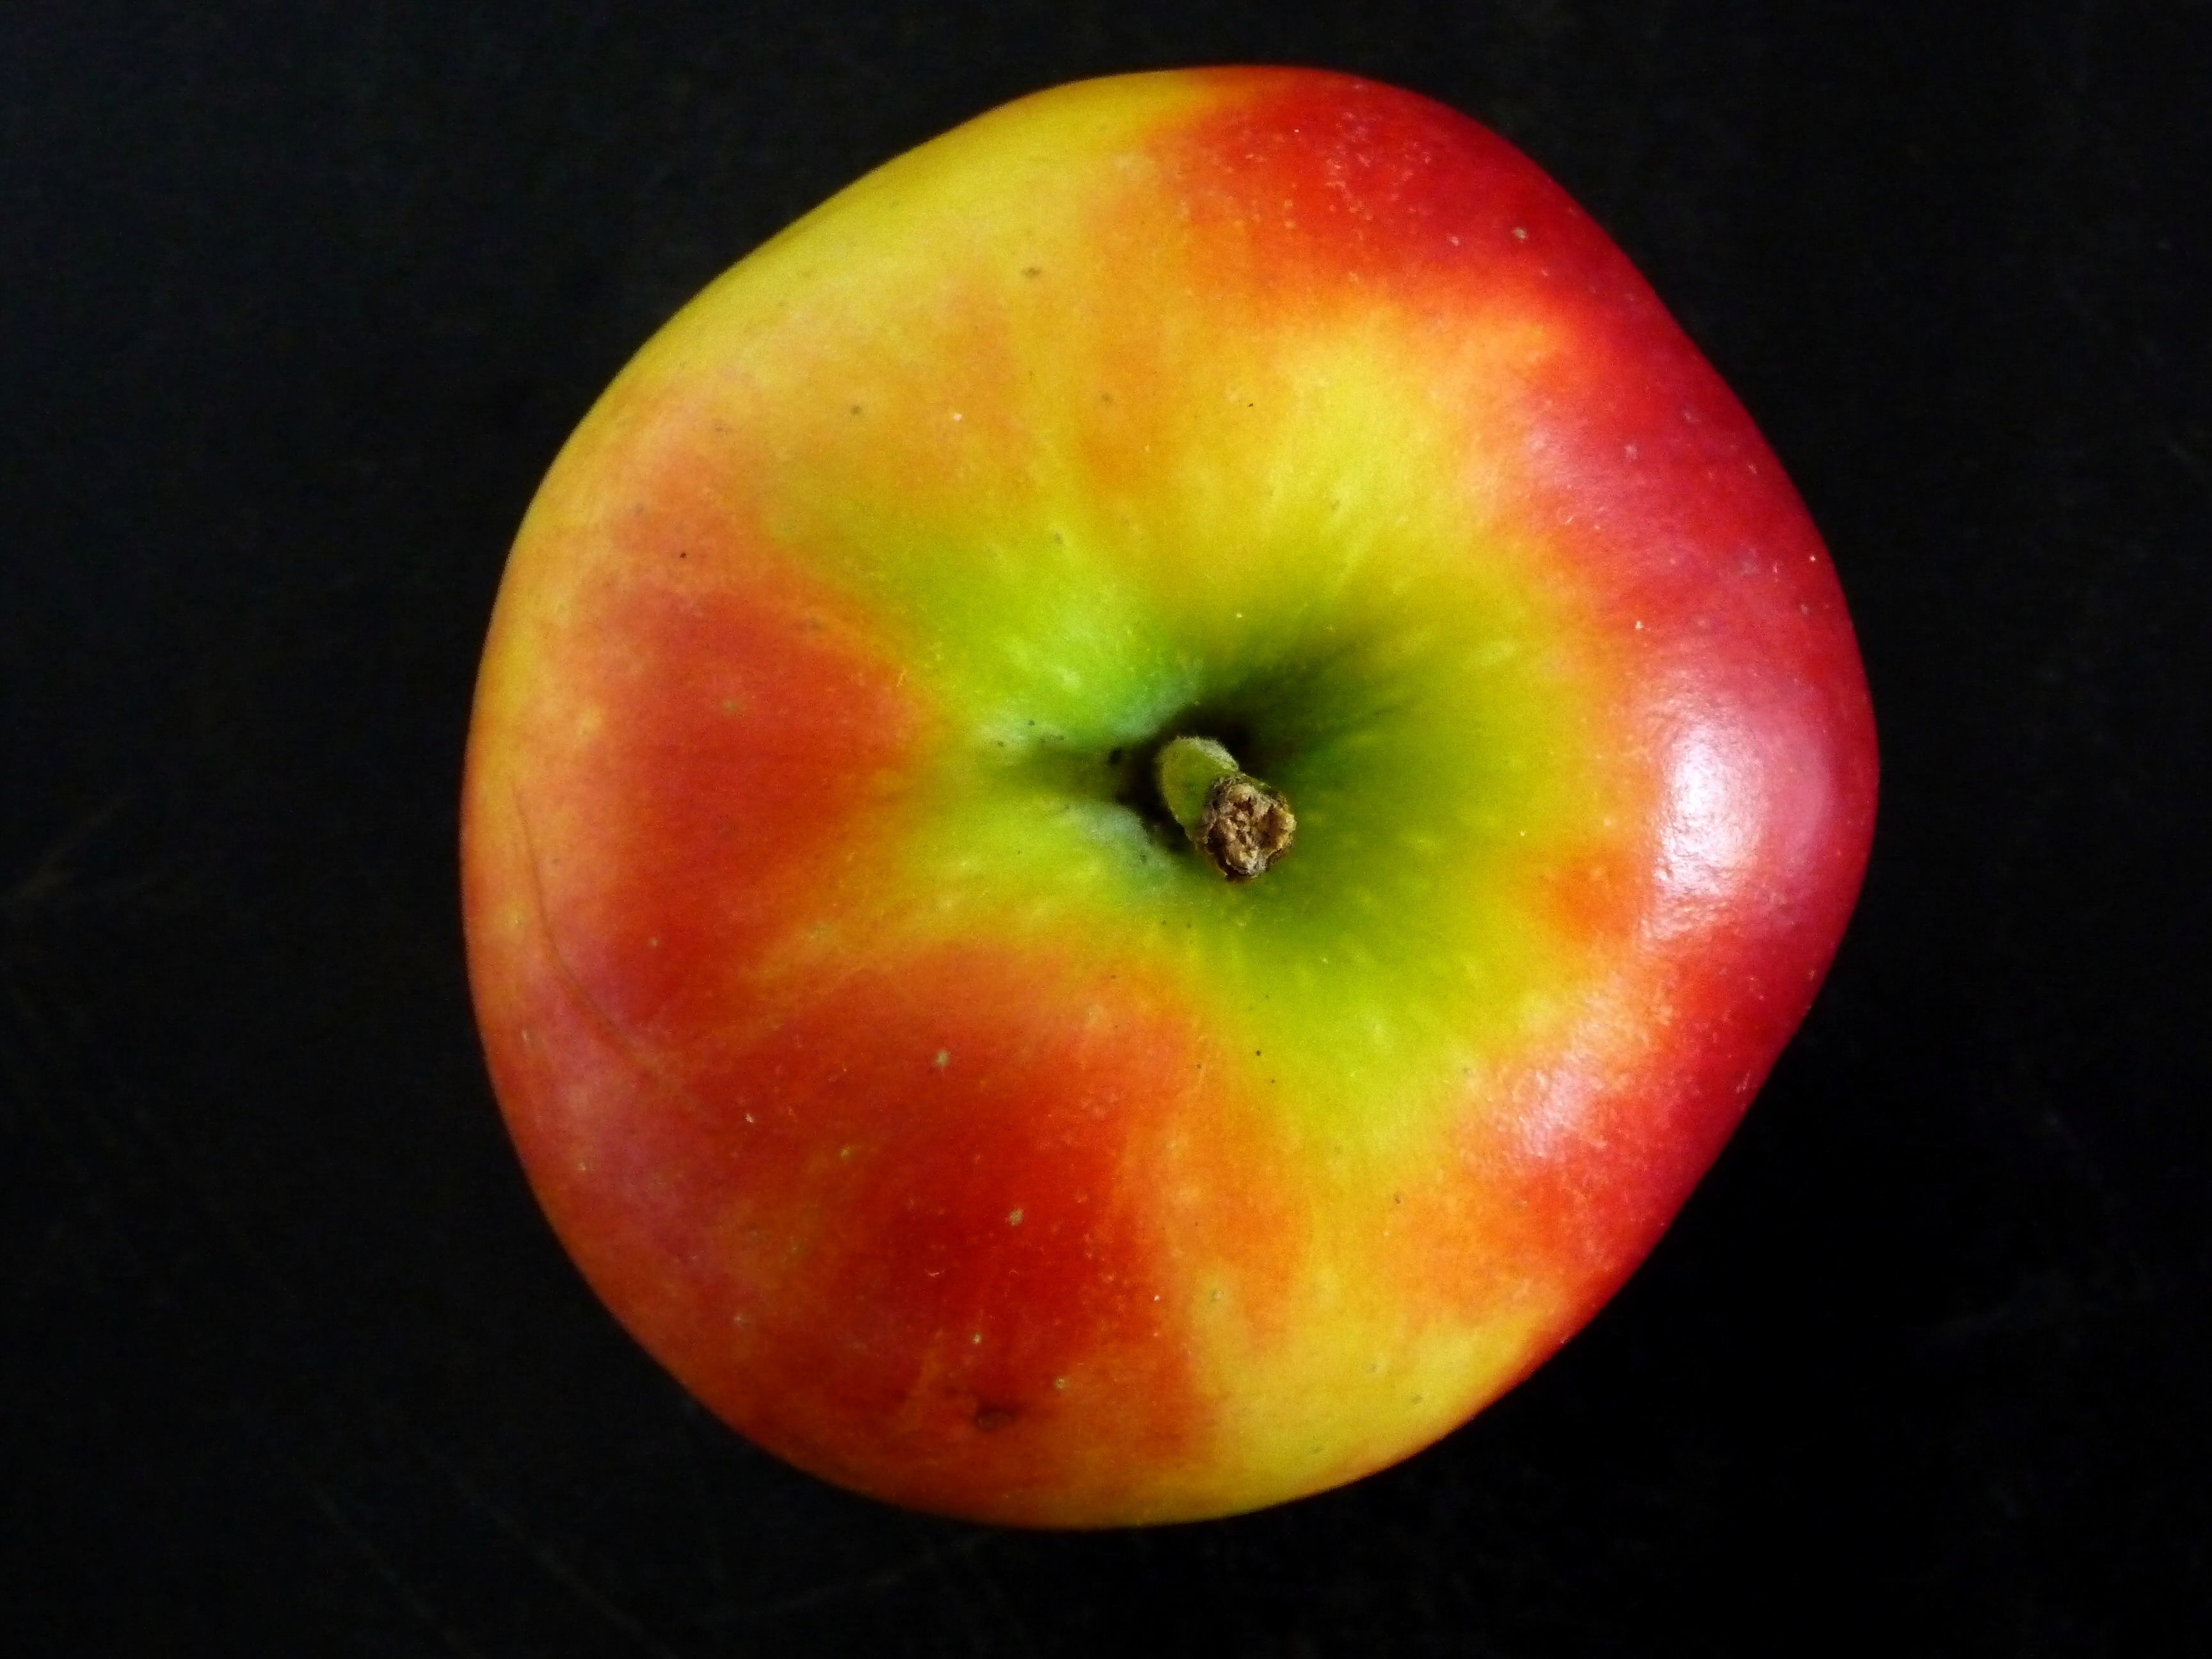
apple, plant, fruit, sweet, flower, ripe, food, red, produce, fresh, juicy, healthy, snack, close up, vitamin, eating, nutrition, peach, tasty, raw, diet, organic, macro photography, nutritious, dieting, flowering plant, rose family, nectarine, land plant, rose order